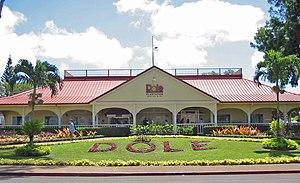
La Dole Food Company, anciennement appelé Hawaiian Pineapple Company entre 1851 et 1991, est une entreprise multinationale fruitière américaine, dont le siège est à Westlake Village, en Californie. Elle a mis au point les procédés industriels de culture et d'emballage de fruits tels que la banane, la noisette ou l'ananas. Aujourd'hui la société travaille dans plus de 90 pays à travers le monde et a des revenus annuels de plus de 4 milliards de dollars.